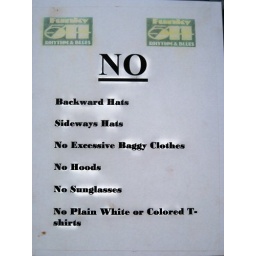
dress code in a bar